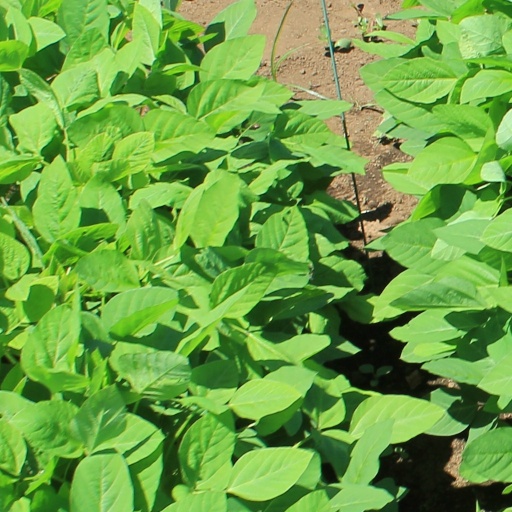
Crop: soybean